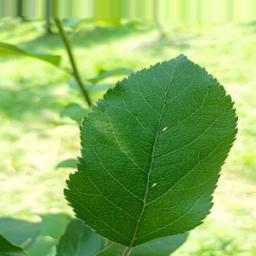
Label: Healthy